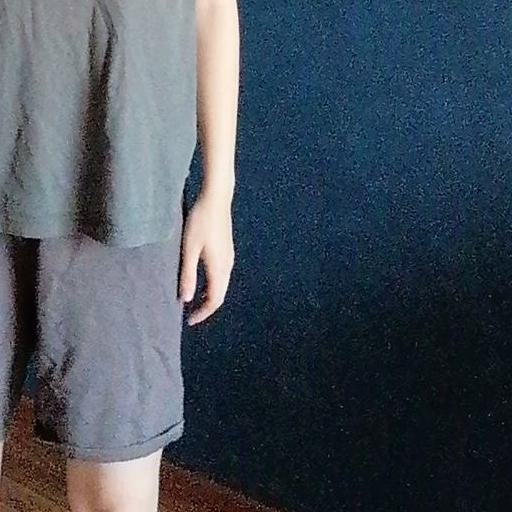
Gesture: no_gesture